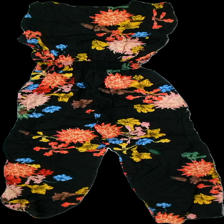
View: back
Type: Dress
Category: Ladies
Brand: Not in the list
Brand text on label: Shein
Colors: Black, Yellow, Red, Multicolor
Material: 100% Viscose
Pattern: Floral print
Cut: Long, V-collar
Size: S
Season: Spring
Price range: 50-100
Recommended usage: Reuse
Description: Jumpsuit with floralprint